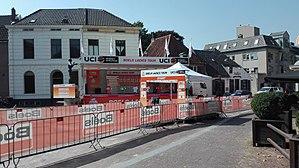
La 20ᵉ édition du Boels Ladies Tour a lieu du 29 août au 3 septembre 2017. C'est la dix-neuvième manche de l'UCI World Tour.